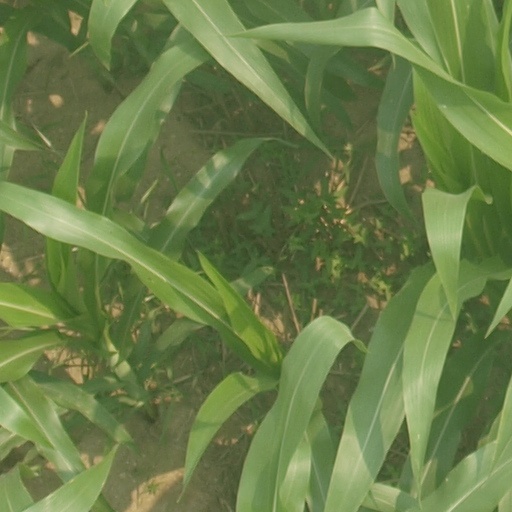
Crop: maize; corn